List of Gantz chapters

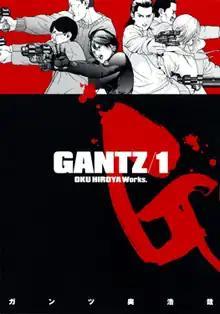
Cover of the first "Gantz" tankōbon, which was released in Japan by Shueisha on December 11, 2000

The chapters of the Japanese manga "Gantz" are written and illustrated by Hiroya Oku, and have been published in the Japanese manga anthology "Weekly Young Jump" since its issue 32 published in 2000. The plot follows a teenager named Kei Kurono and his friend Masaru Kato who die in a train accident and become part of a semi-posthumous game in which they, and several other recently deceased people, are forced to hunt down and kill aliens.